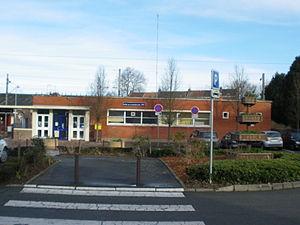
Vue du bâtiment principal de la gare de La Madeleine.
La gare de La Madeleine (Nord) est une gare ferroviaire française de la ligne de Lille aux Fontinettes, située sur le territoire de la commune de La Madeleine, dans le département du Nord en région Hauts-de-France.